Question: What is in the mirror?
Tambaya: Menene a cikin madubin?
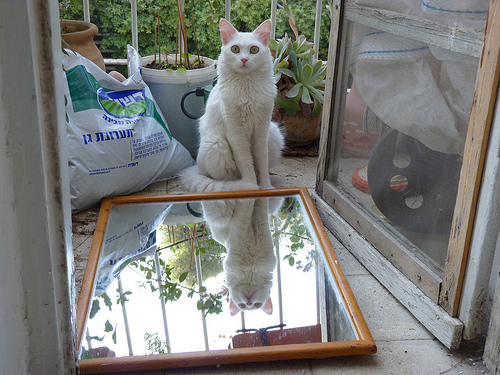
Answer: A reflection.
Amsa: Rifilacshan.